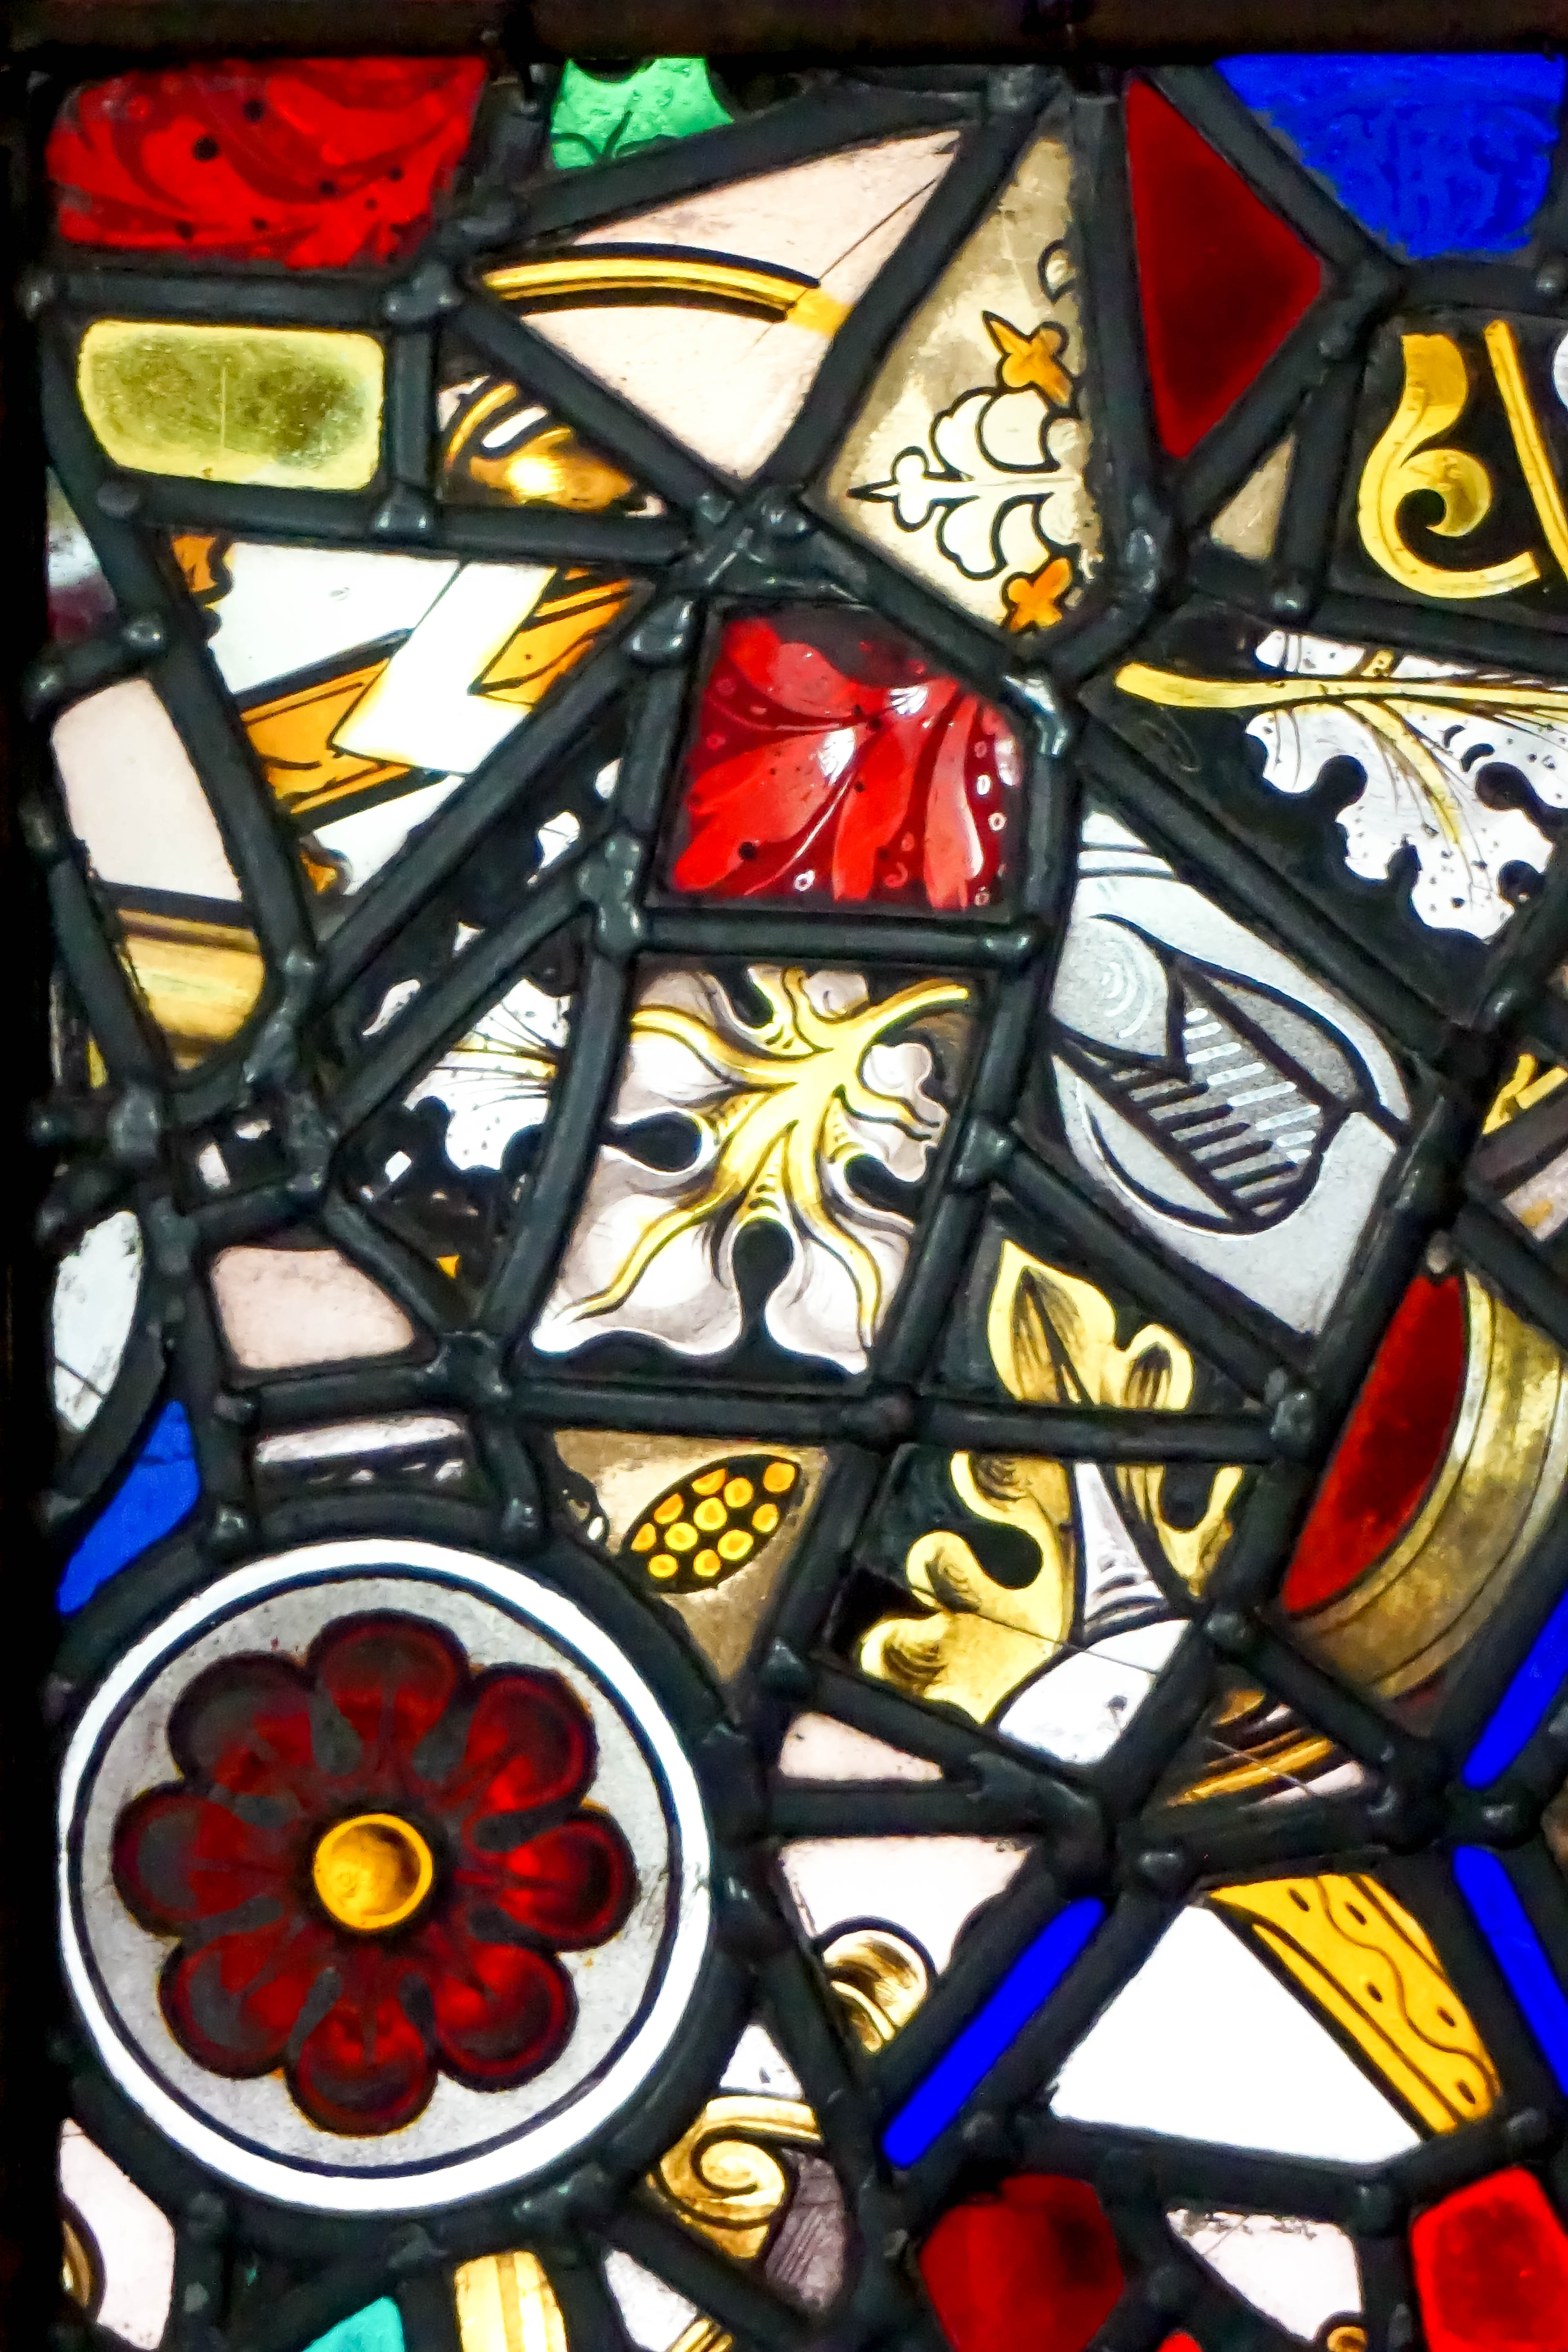
window, glass, pattern, church, material, stained glass, circle, art, symmetry, stainedglass